Norman B. Hall

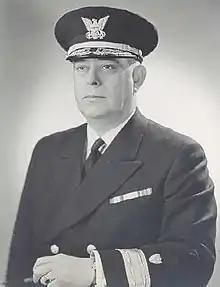

Norman Brierley Hall (1 September 1886 – 26 April 1962) was an engineering officer in the United States Coast Guard who became the first aviation engineer in the Coast Guard in 1916.